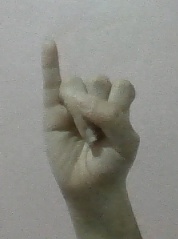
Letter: meem